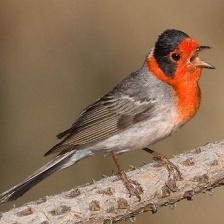
Species: RED FACED WARBLER
Scientific name: CARDELLINA RUBRIFRONS